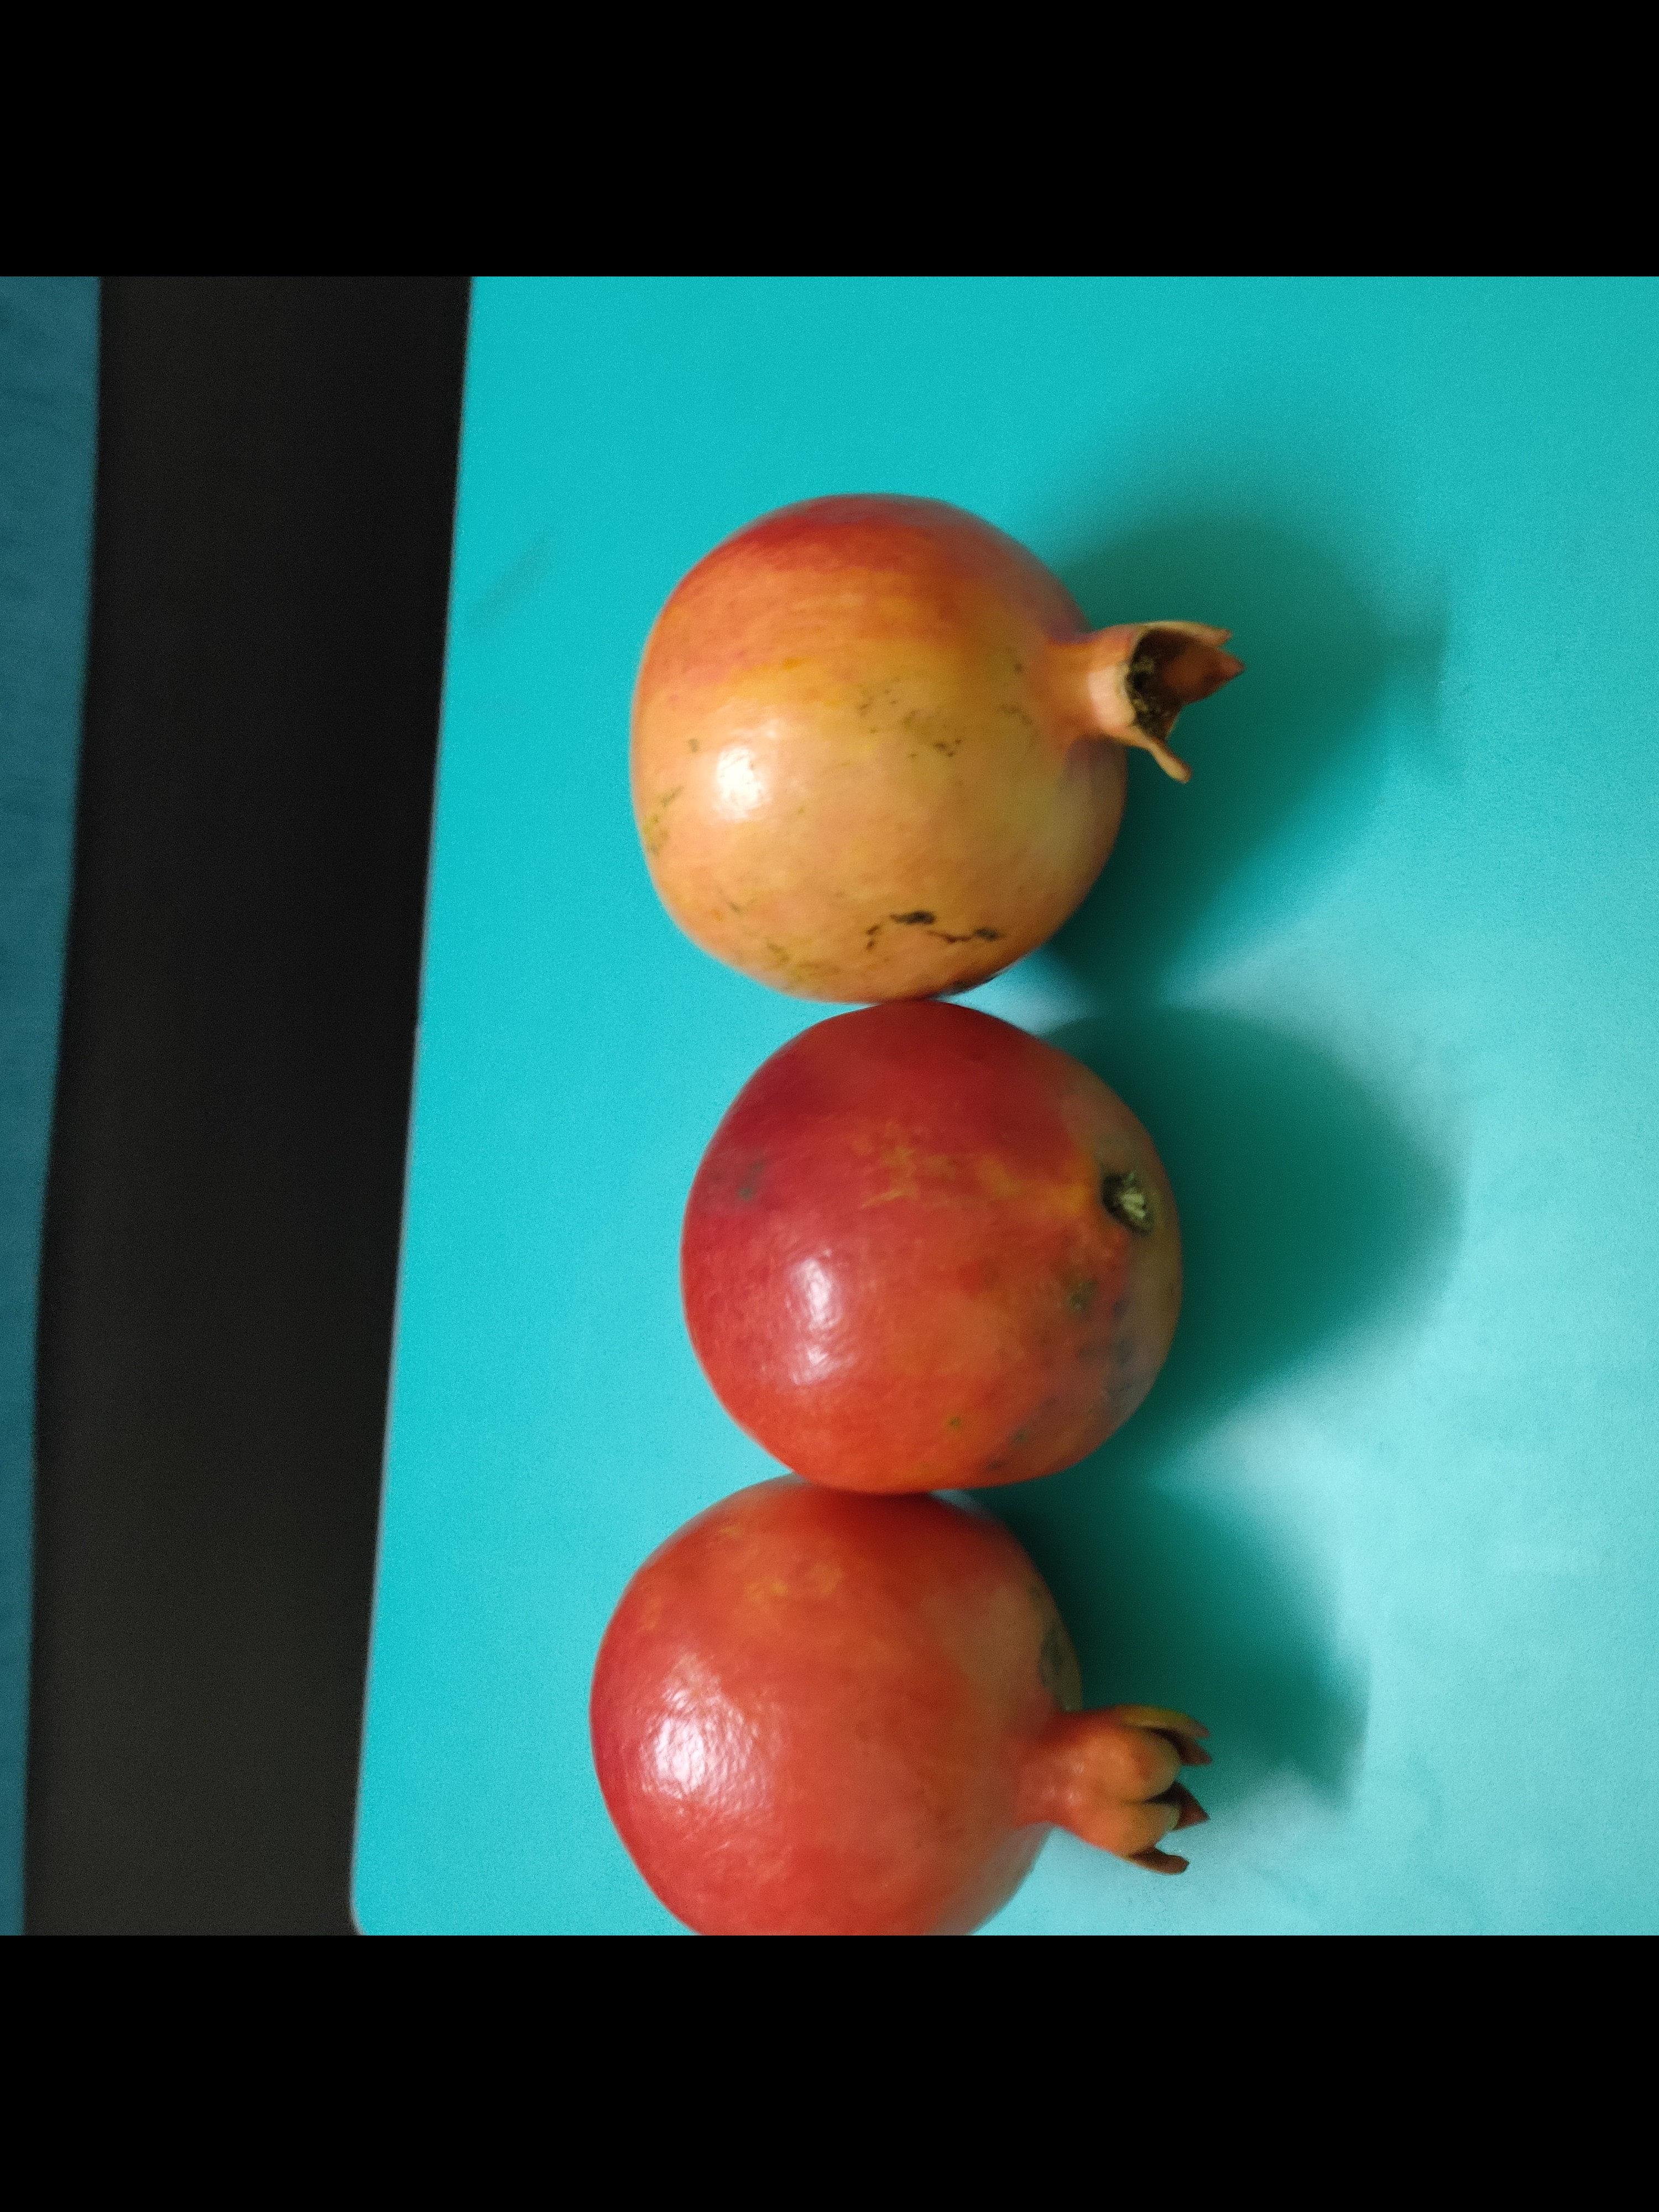
Fruit: Pomegranate
Quality: Good